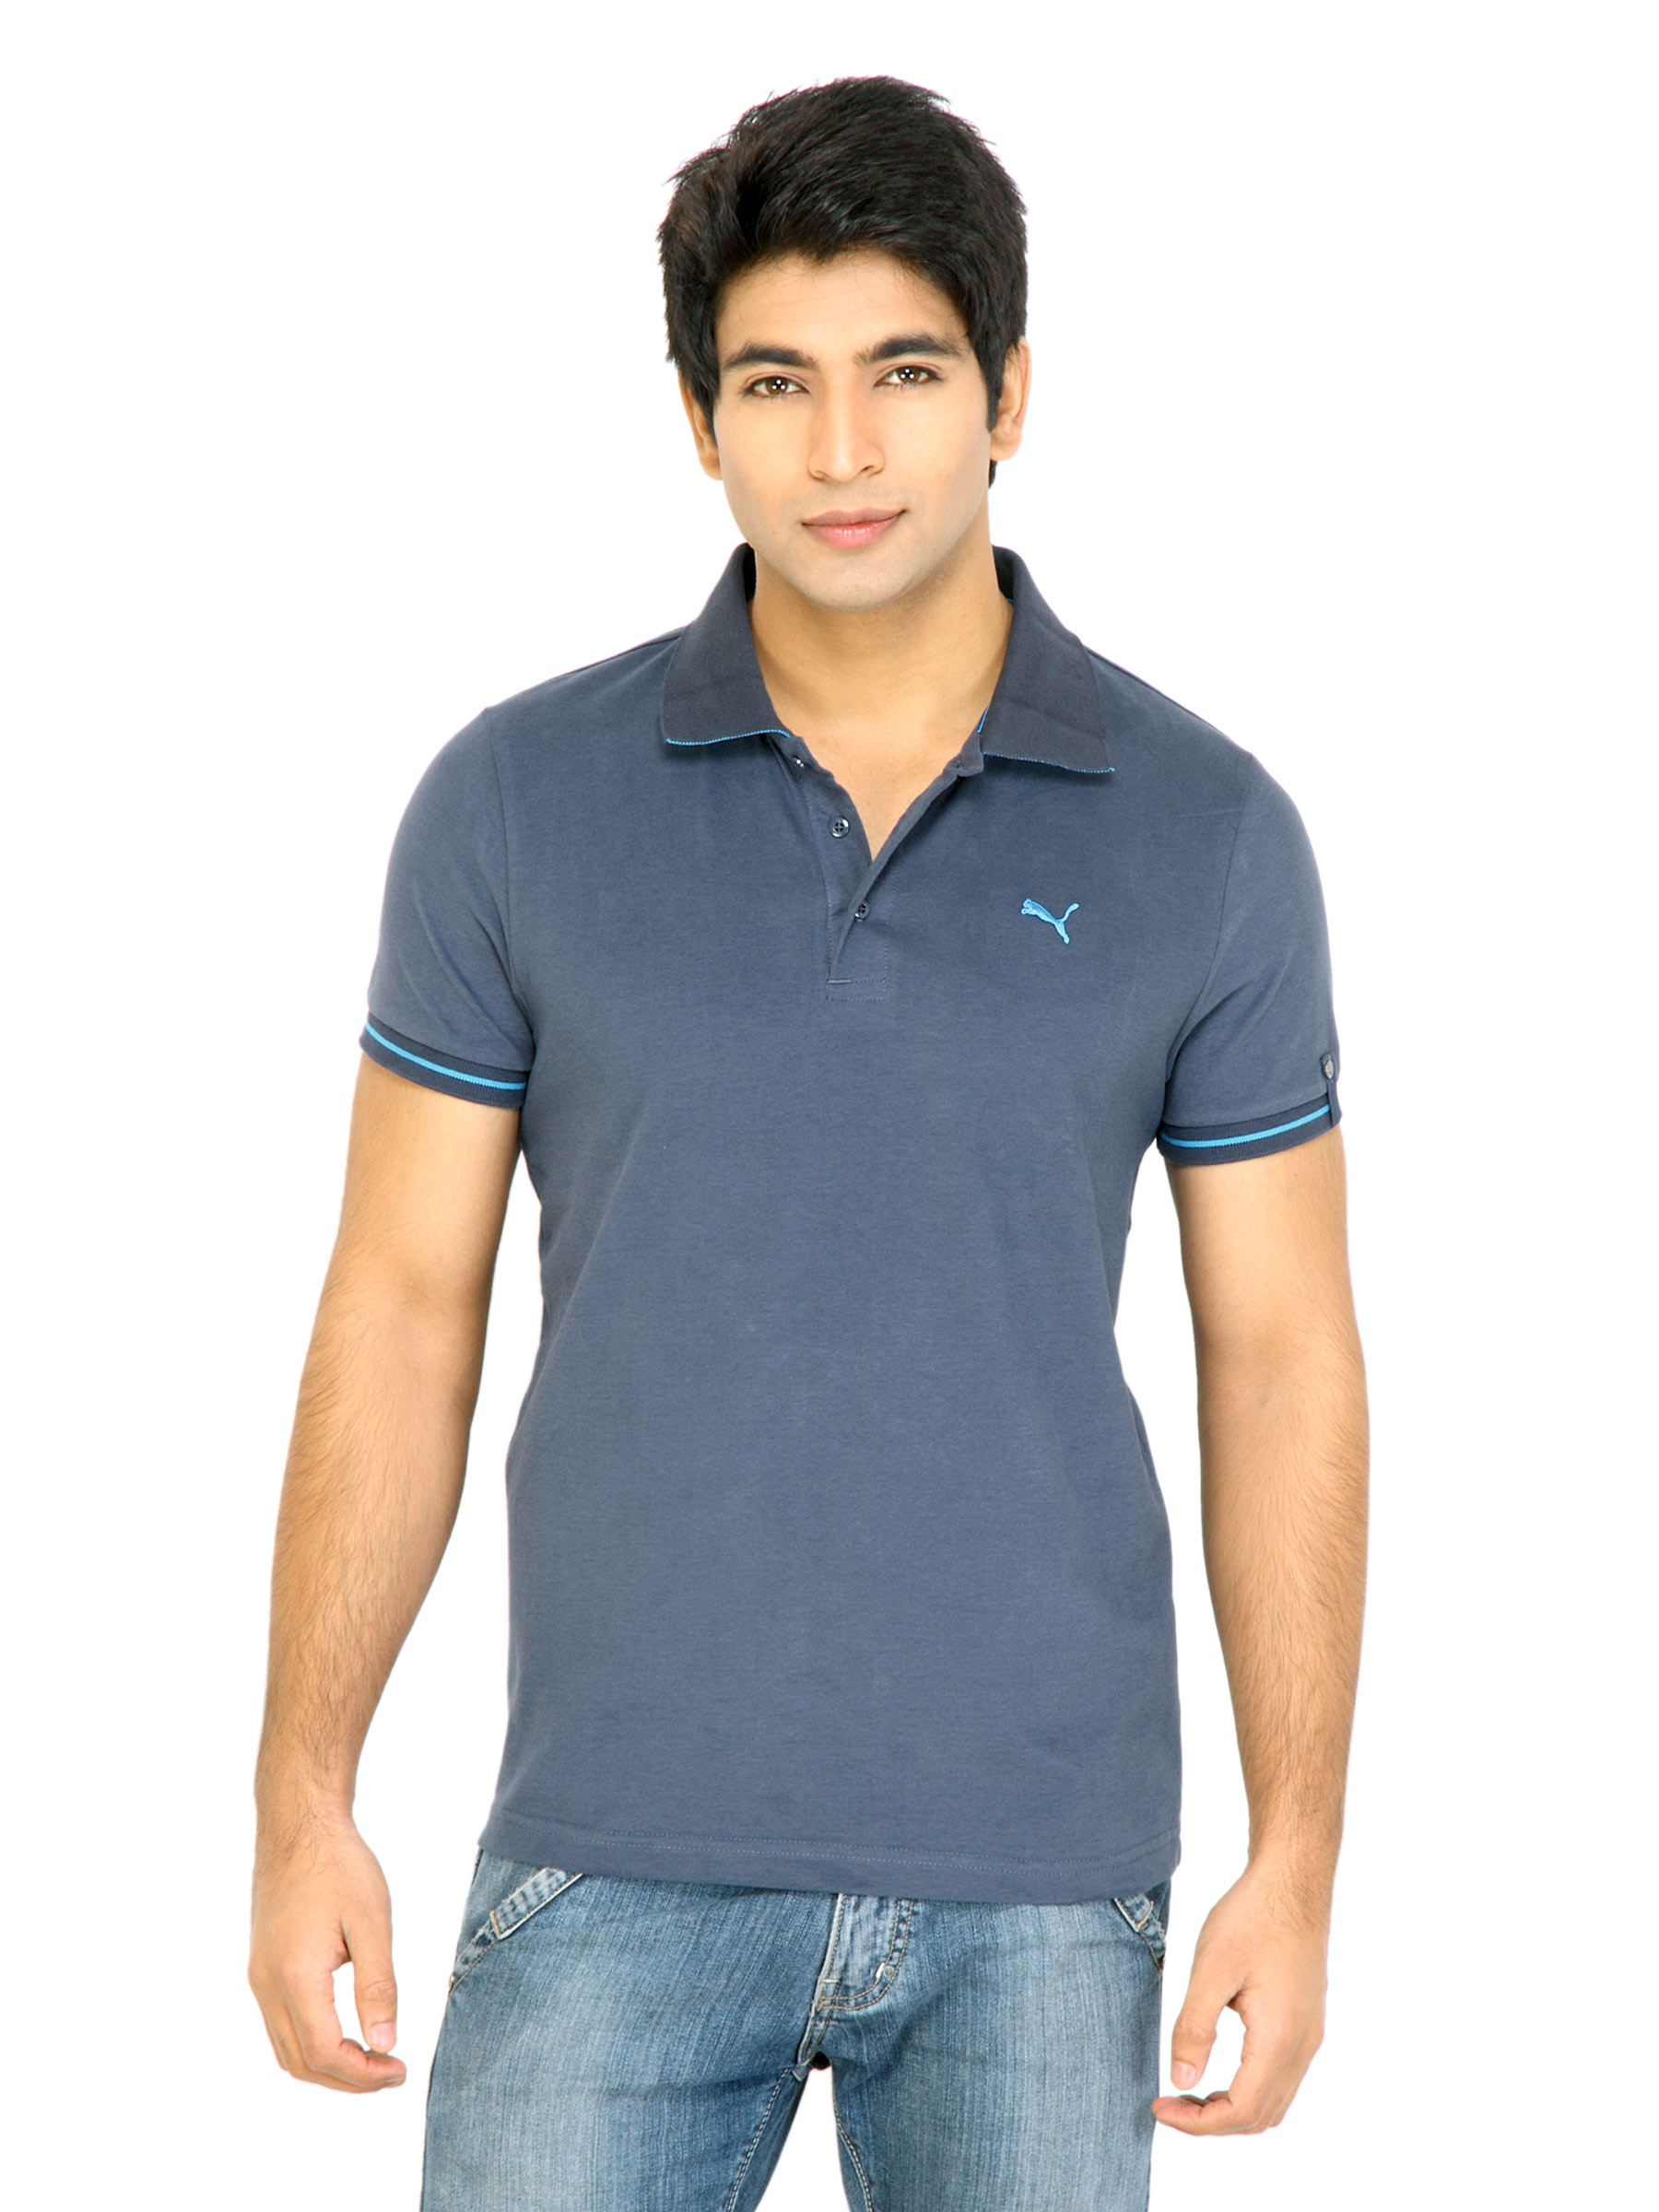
Puma Men Jersey Polo Blue Tshirts
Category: Apparel / Topwear / Tshirts
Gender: Men
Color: Blue
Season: Fall 2011
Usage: Casual